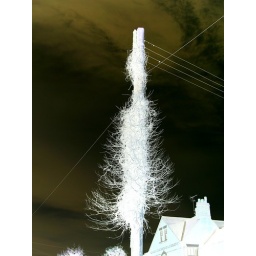
Colonisation of a telegraph pole by a deciduous plant of some kind. Quite nice unmolested, but, well..